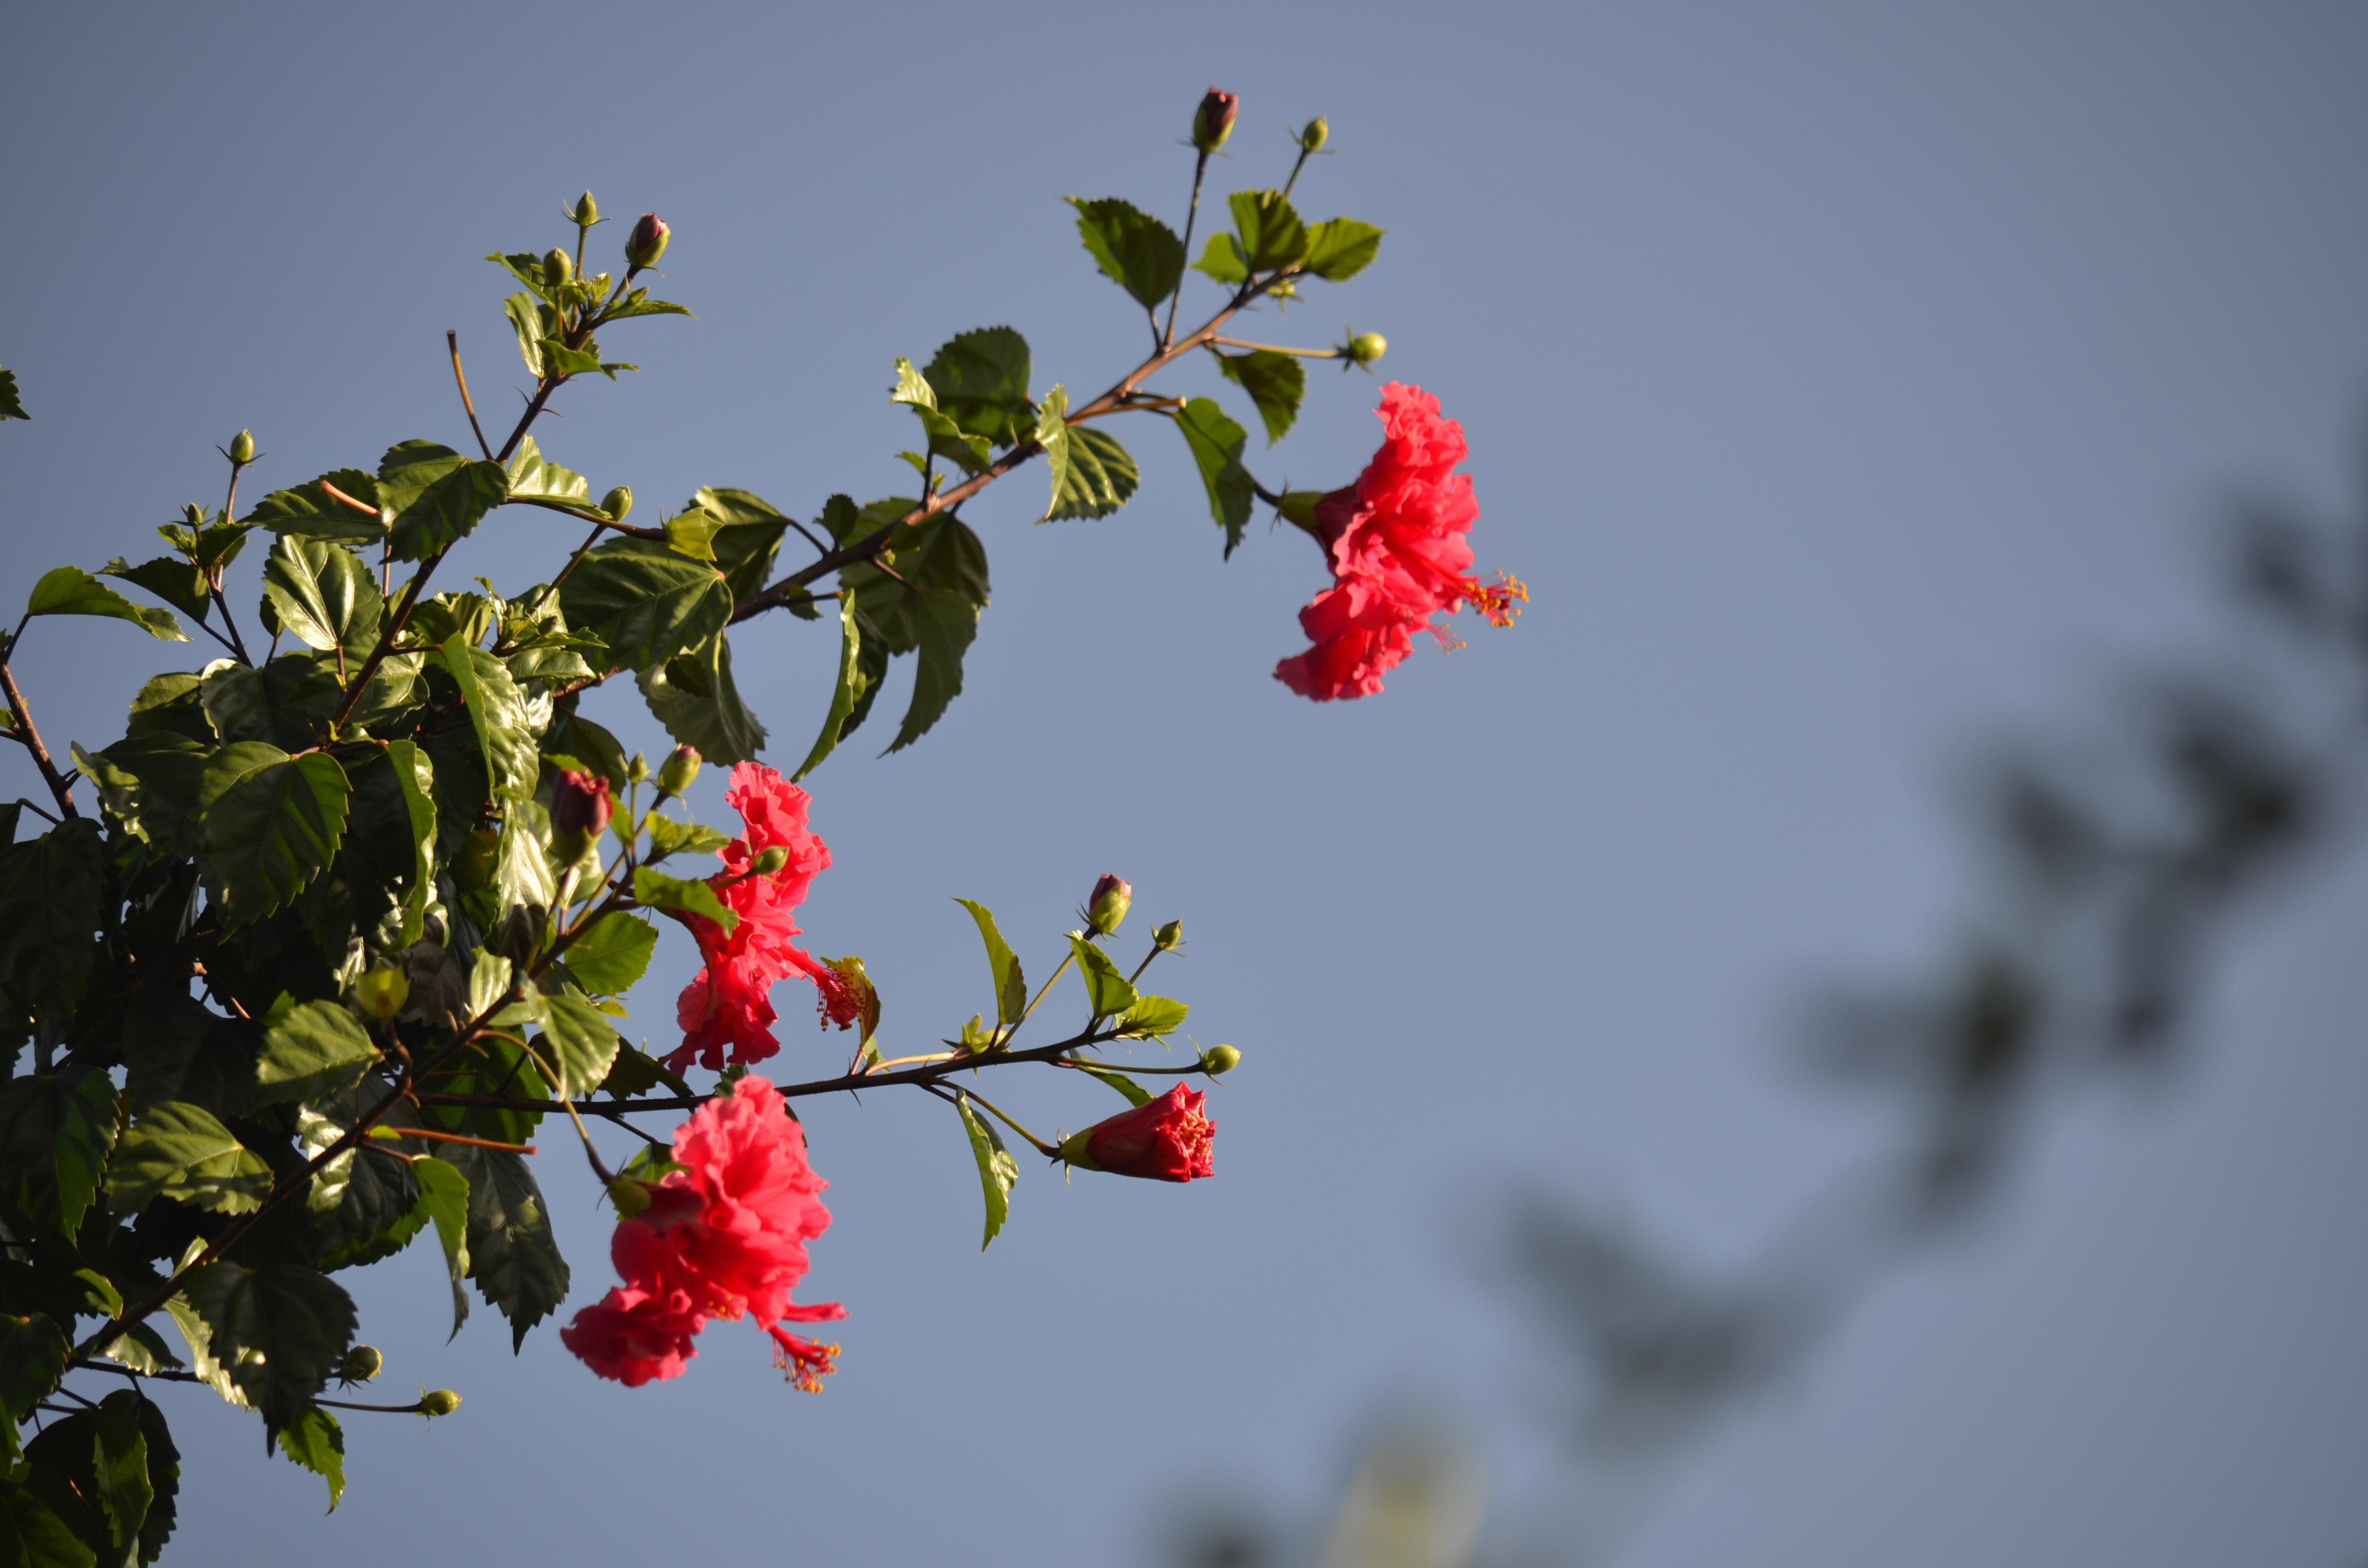
tree, nature, branch, blossom, plant, fruit, leaf, flower, spring, red, produce, autumn, botany, flora, season, shrub, natural beauty, macro photography, red flowers, flowering plant, woody plant